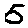
Label: 5